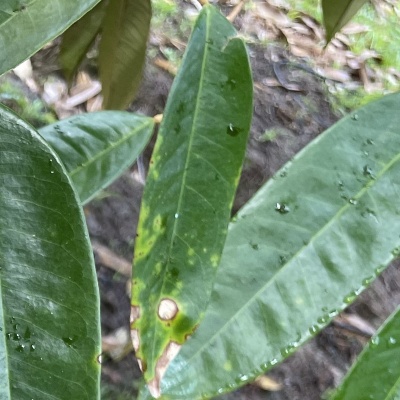
Label: Leaf_Phomopsis